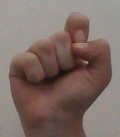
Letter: fa